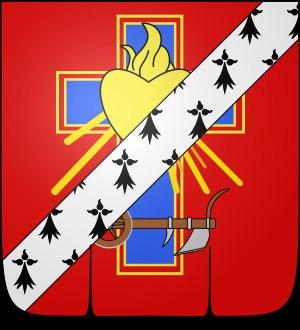
Montbert est une commune française située dans le département de Loire-Atlantique en région Pays de la Loire. Elle se trouve au point de rencontre du pays de Retz à l'ouest, du pays du Vignoble nantais à l'est, du pays de Nantes au nord et de la Vendée au sud. La commune est membre de la communauté de communes de Grand Lieu.